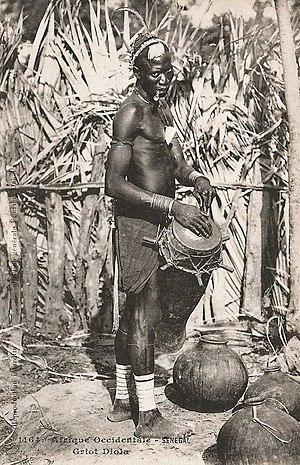
François-Edmond Fortier, Sénégal. Griot Diola . Afrique Occidentale. Sénégal